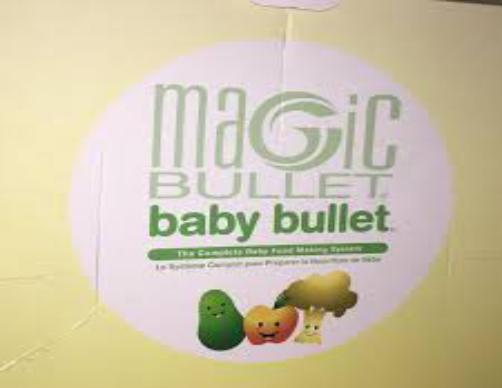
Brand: baby bullet
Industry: Necessities